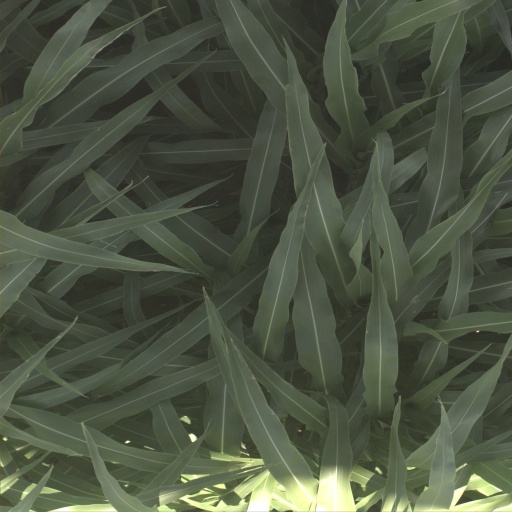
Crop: sorghum